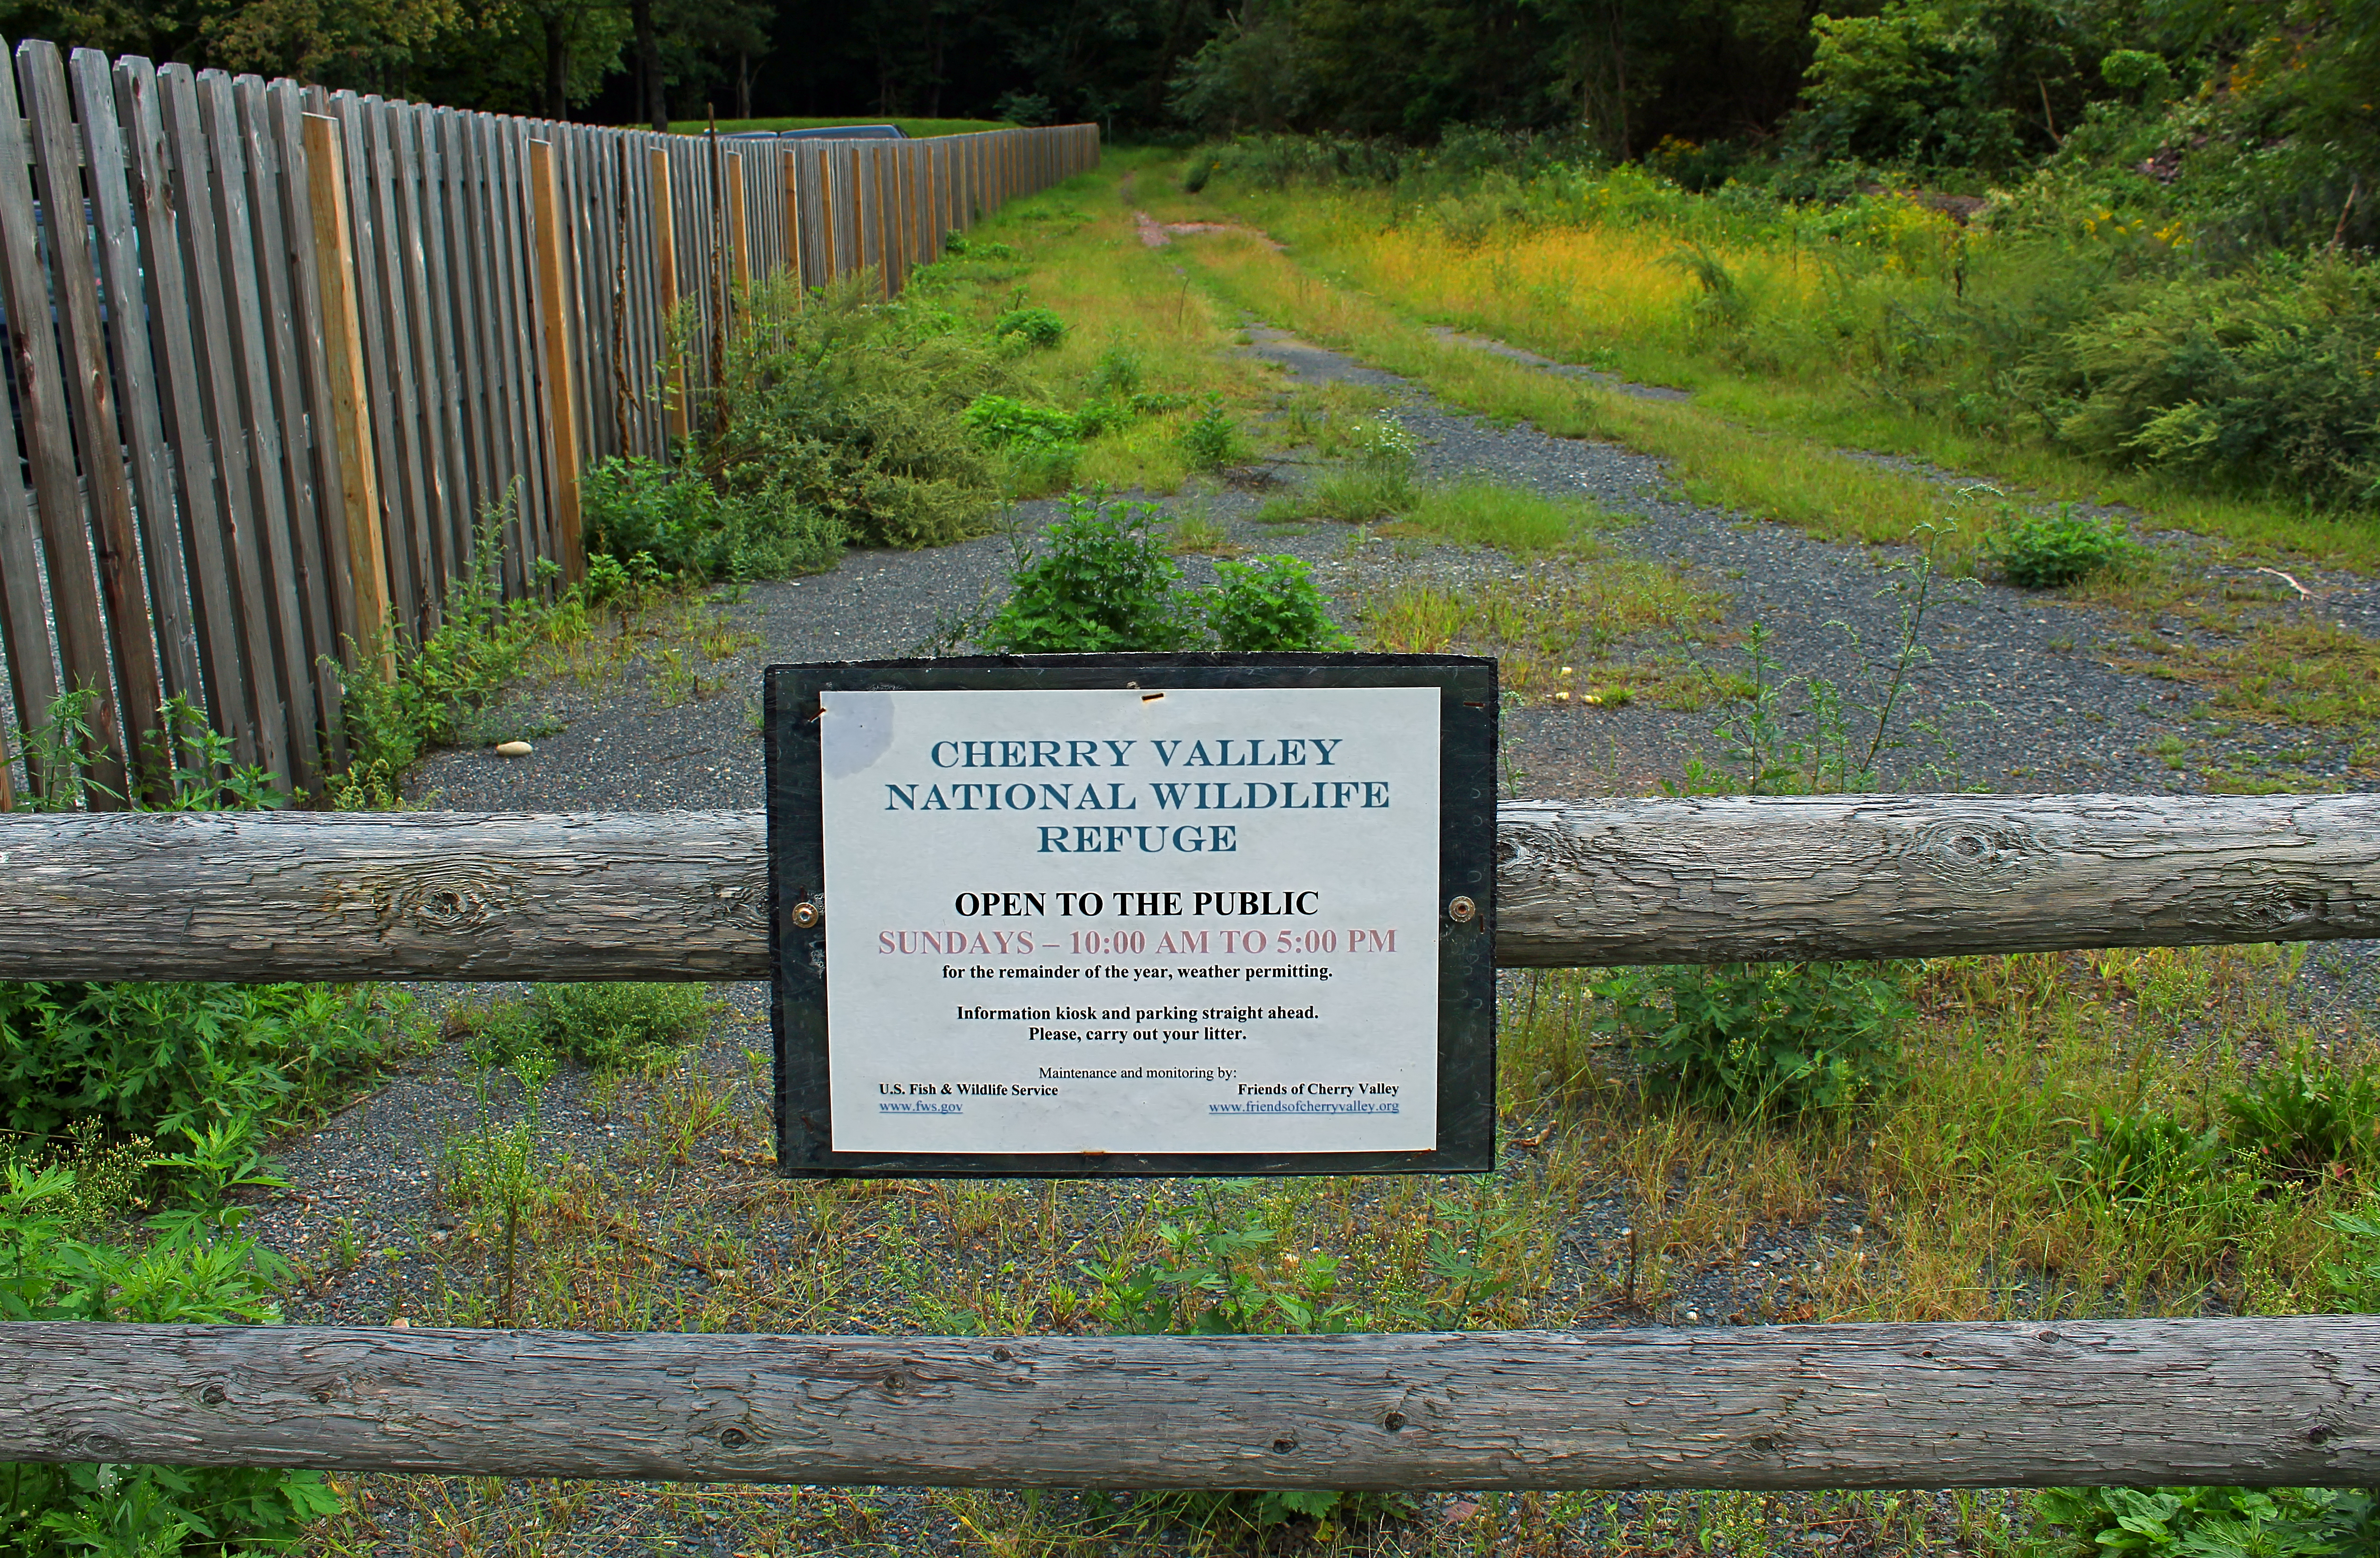
tree, grass, hiking, trail, summer, sign, green, soil, gate, creativecommons, monroecounty, poconos, pennsylvania